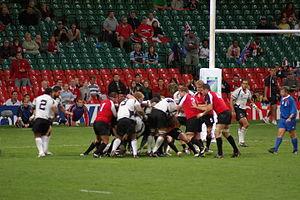
Cet article donne le détail des matchs de la poule B de la Coupe du monde de rugby à XV 2007 qui se dispute en France, au pays de Galles et en Écosse du 7 septembre au 20 octobre 2007. Les deux premières places sont qualificatives pour les quarts de finale. Les équipes d'Australie et de Fidji se qualifient pour les quarts de finale.